Specialist schools in the United Kingdom

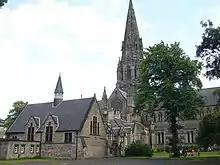
St Mary's Music School is located in Edinburgh, Scotland.

Some schools that demonstrated that they were achieving significantly higher results than other schools were invited to apply to be designated as high performing specialist schools. This typically allowed the school to apply for a further specialism, which brought with it additional funding so that the school could develop that further specialism. Some 900 schools (30% of specialist schools) have achieved this status.